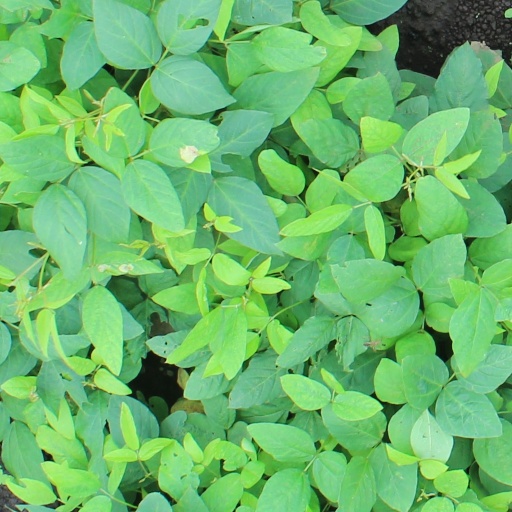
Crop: soybean